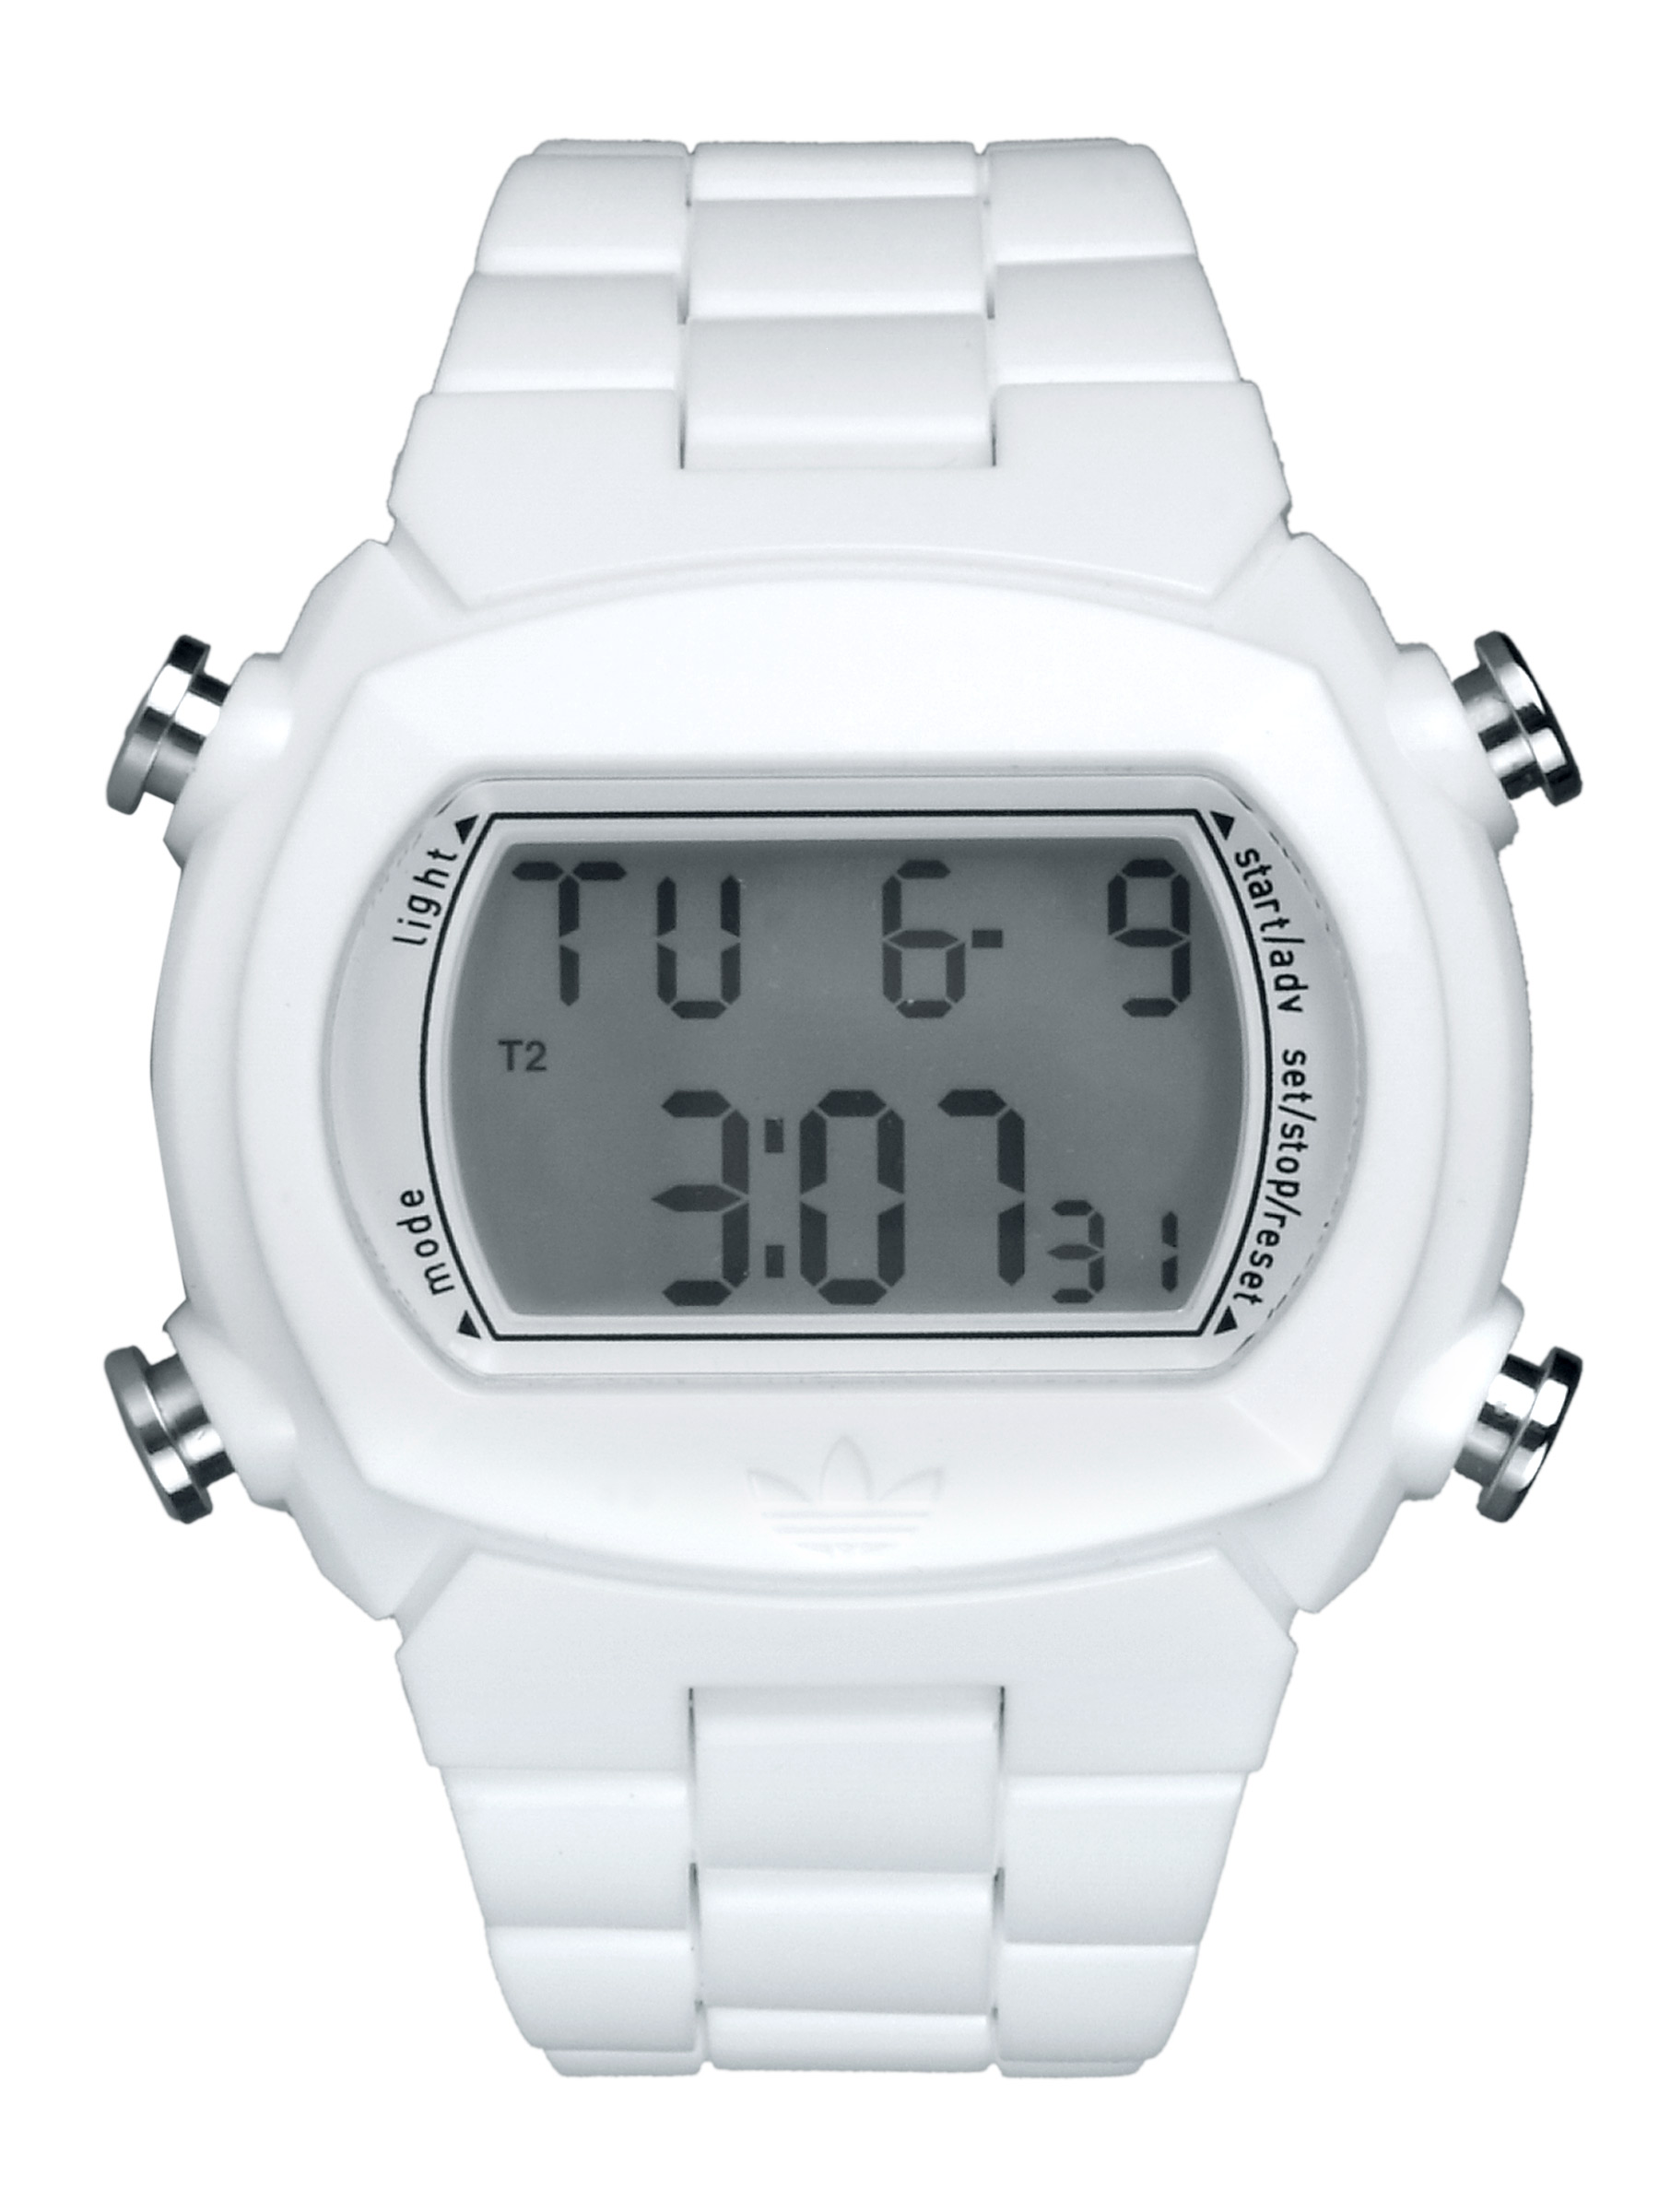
ADIDAS Unisex White Strap White Watches
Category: Accessories / Watches / Watches
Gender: Unisex
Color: White
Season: Winter 2016
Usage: Casual